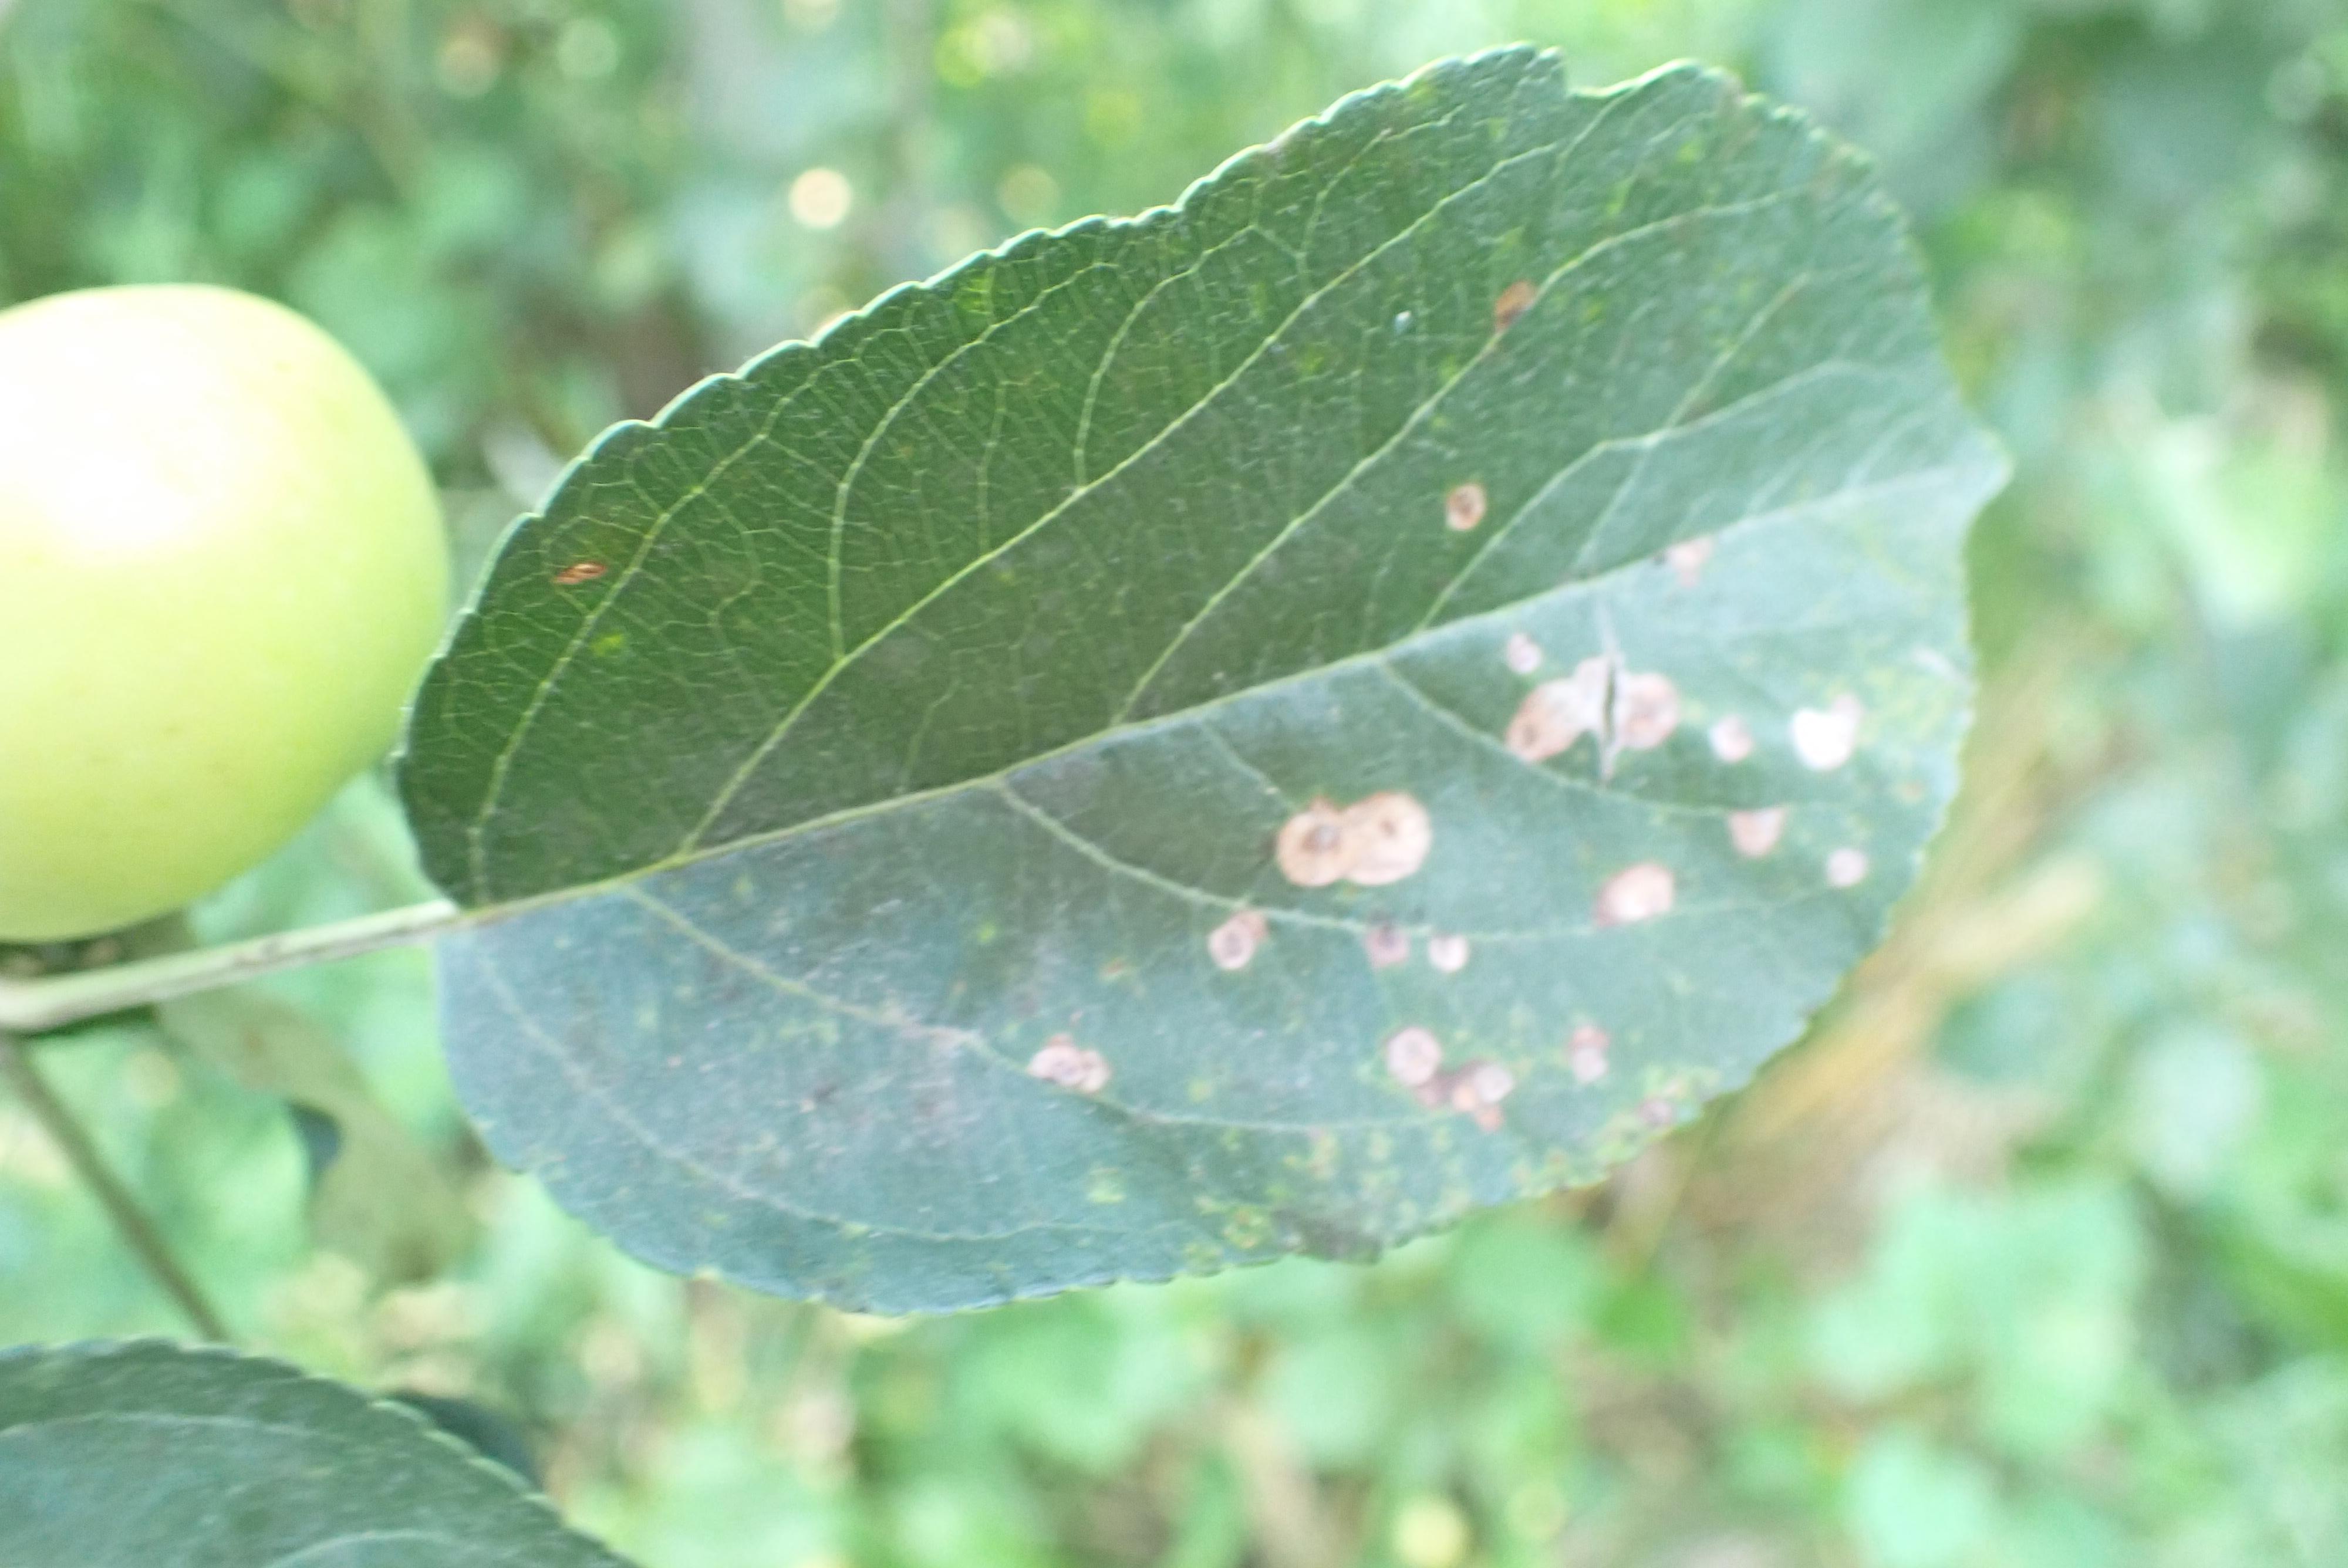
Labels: scab, frog_eye_leaf_spot